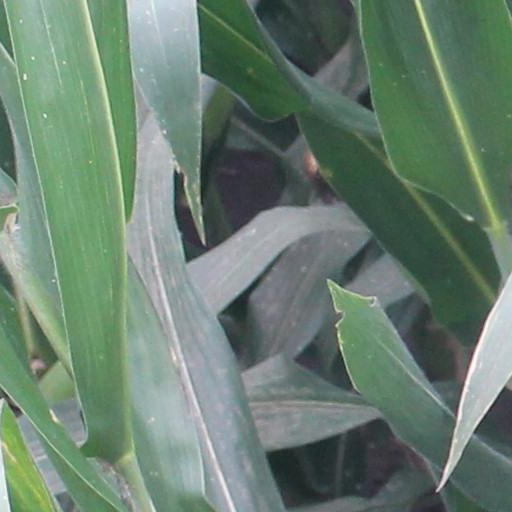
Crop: maize; corn